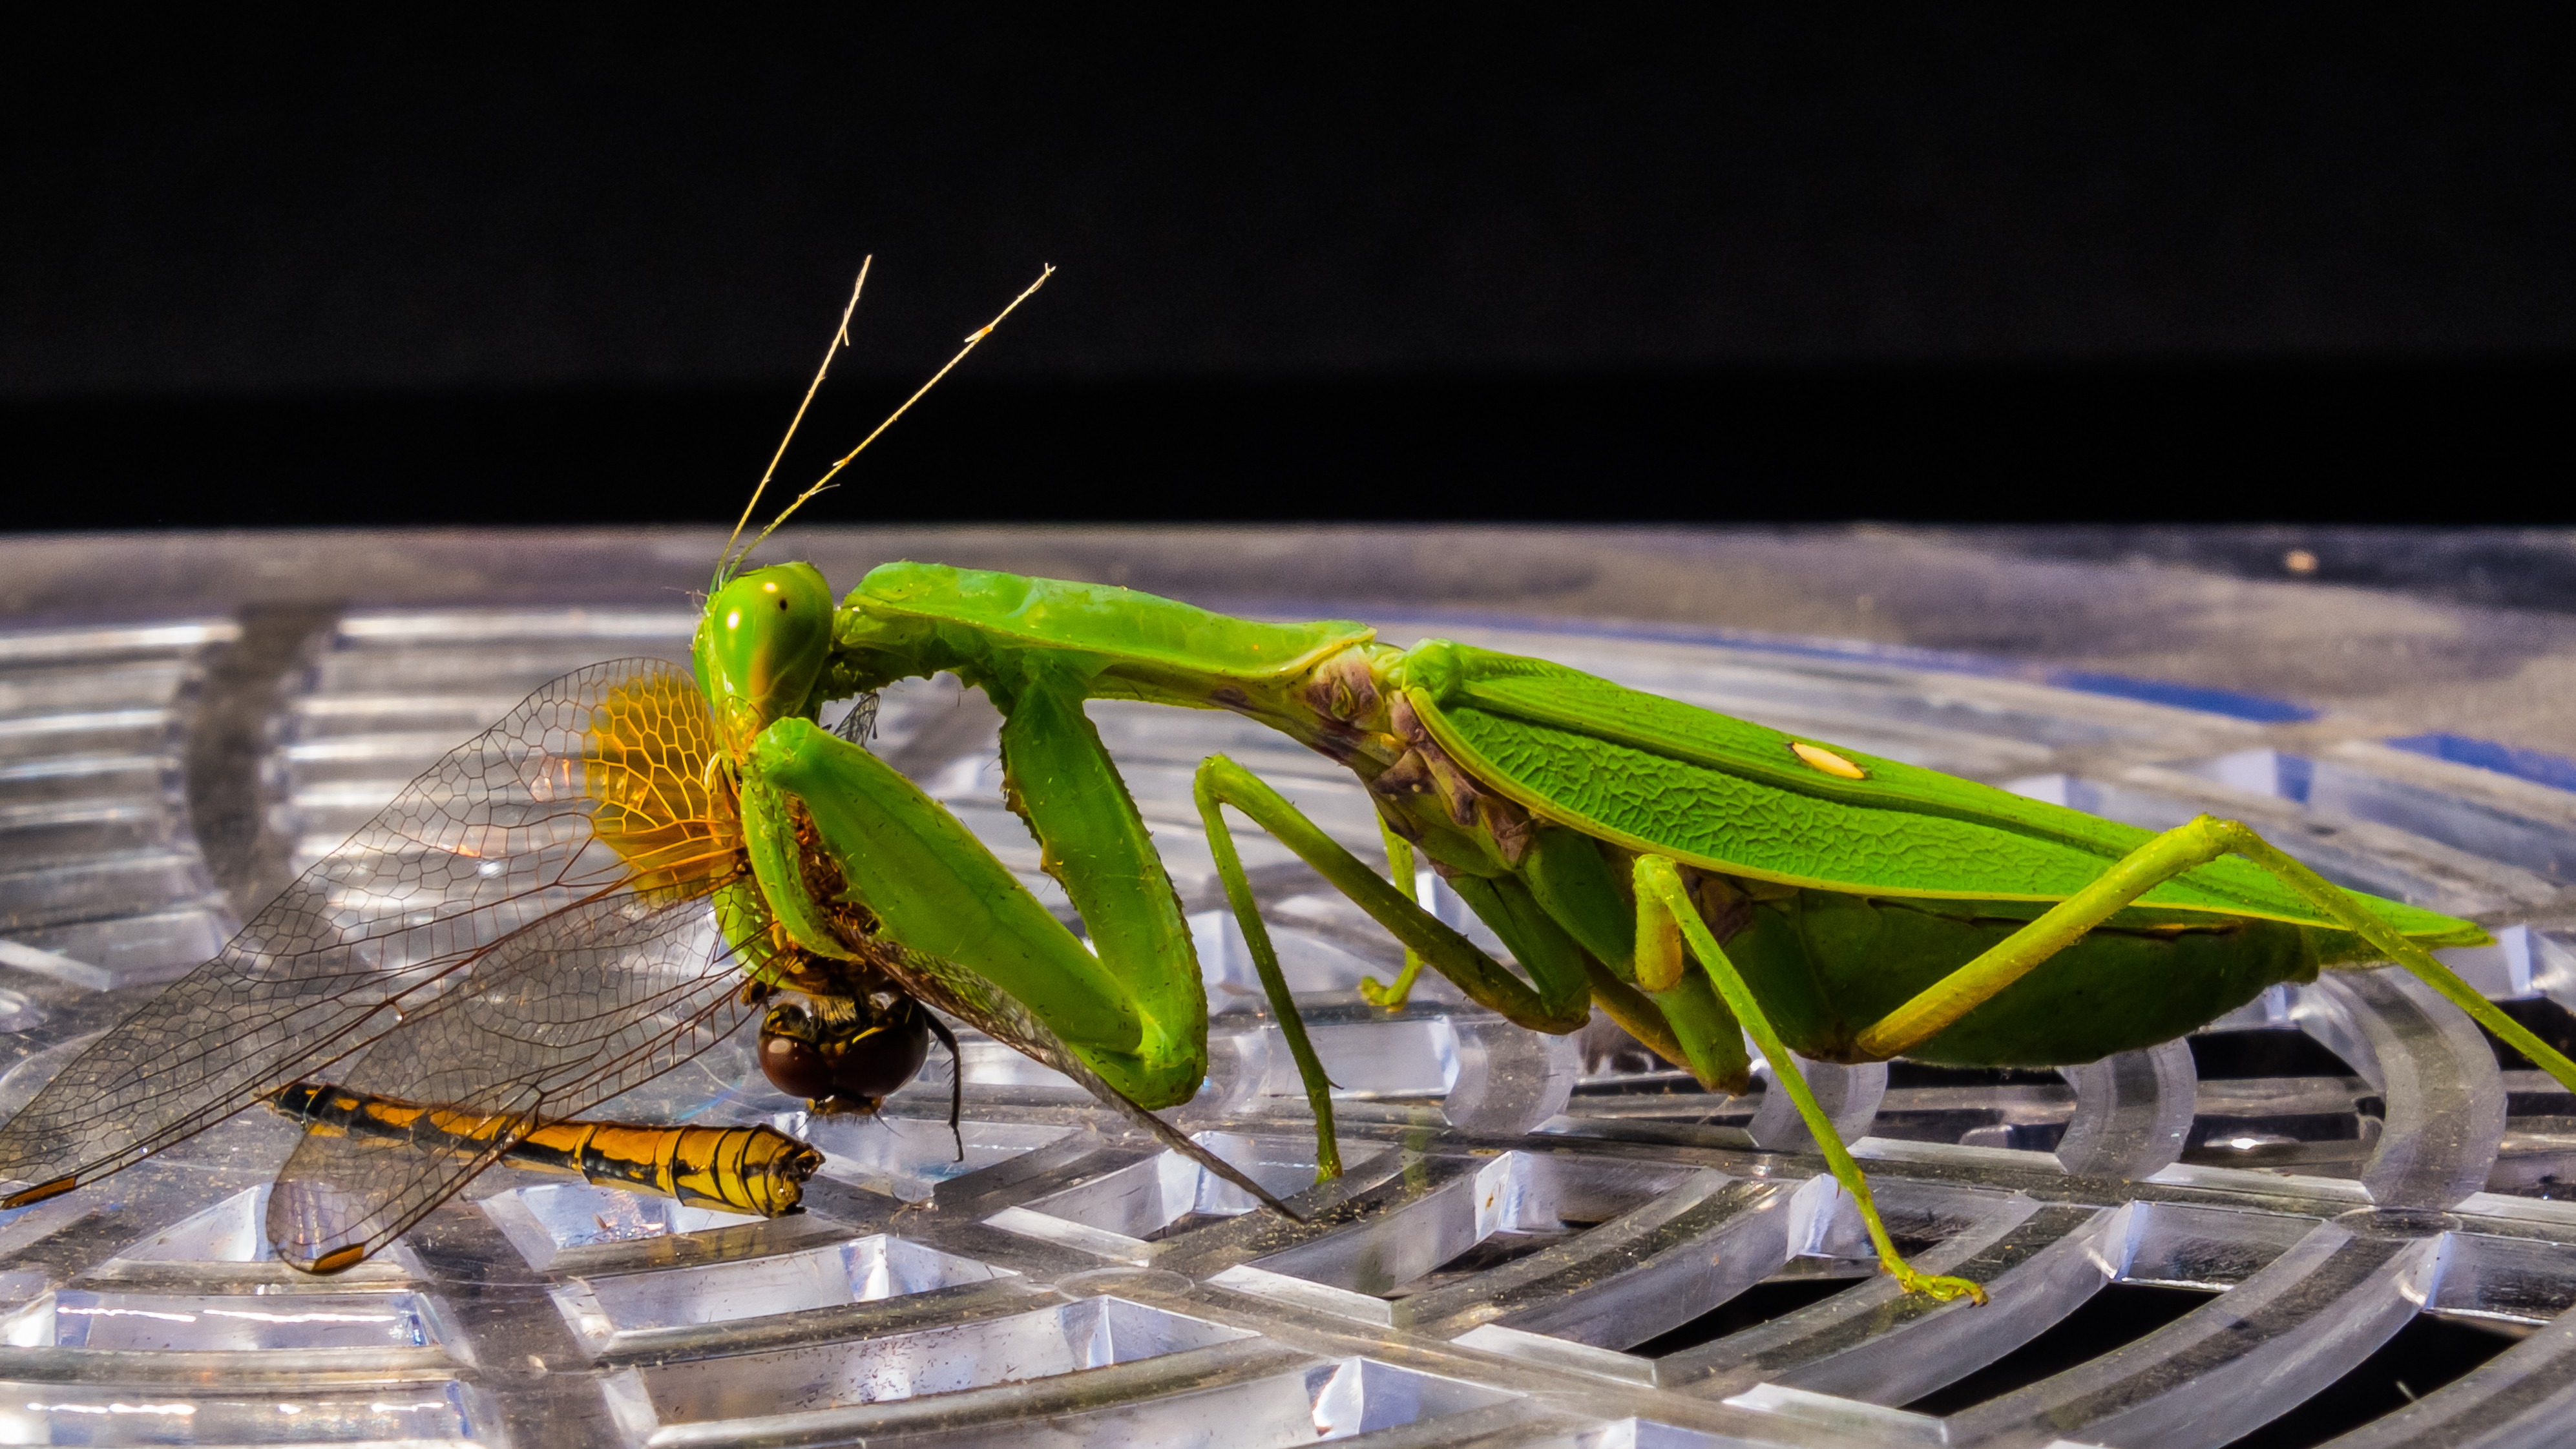
wing, green, praying mantis, insect, close, eat, fauna, invertebrate, close up, mantis, dragonfly, grasshopper, locust, macro photography, arthropod, fishing locust, cricket like insect